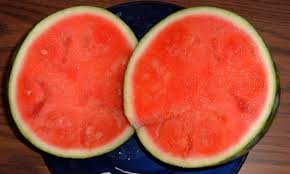
Label: Watermelon